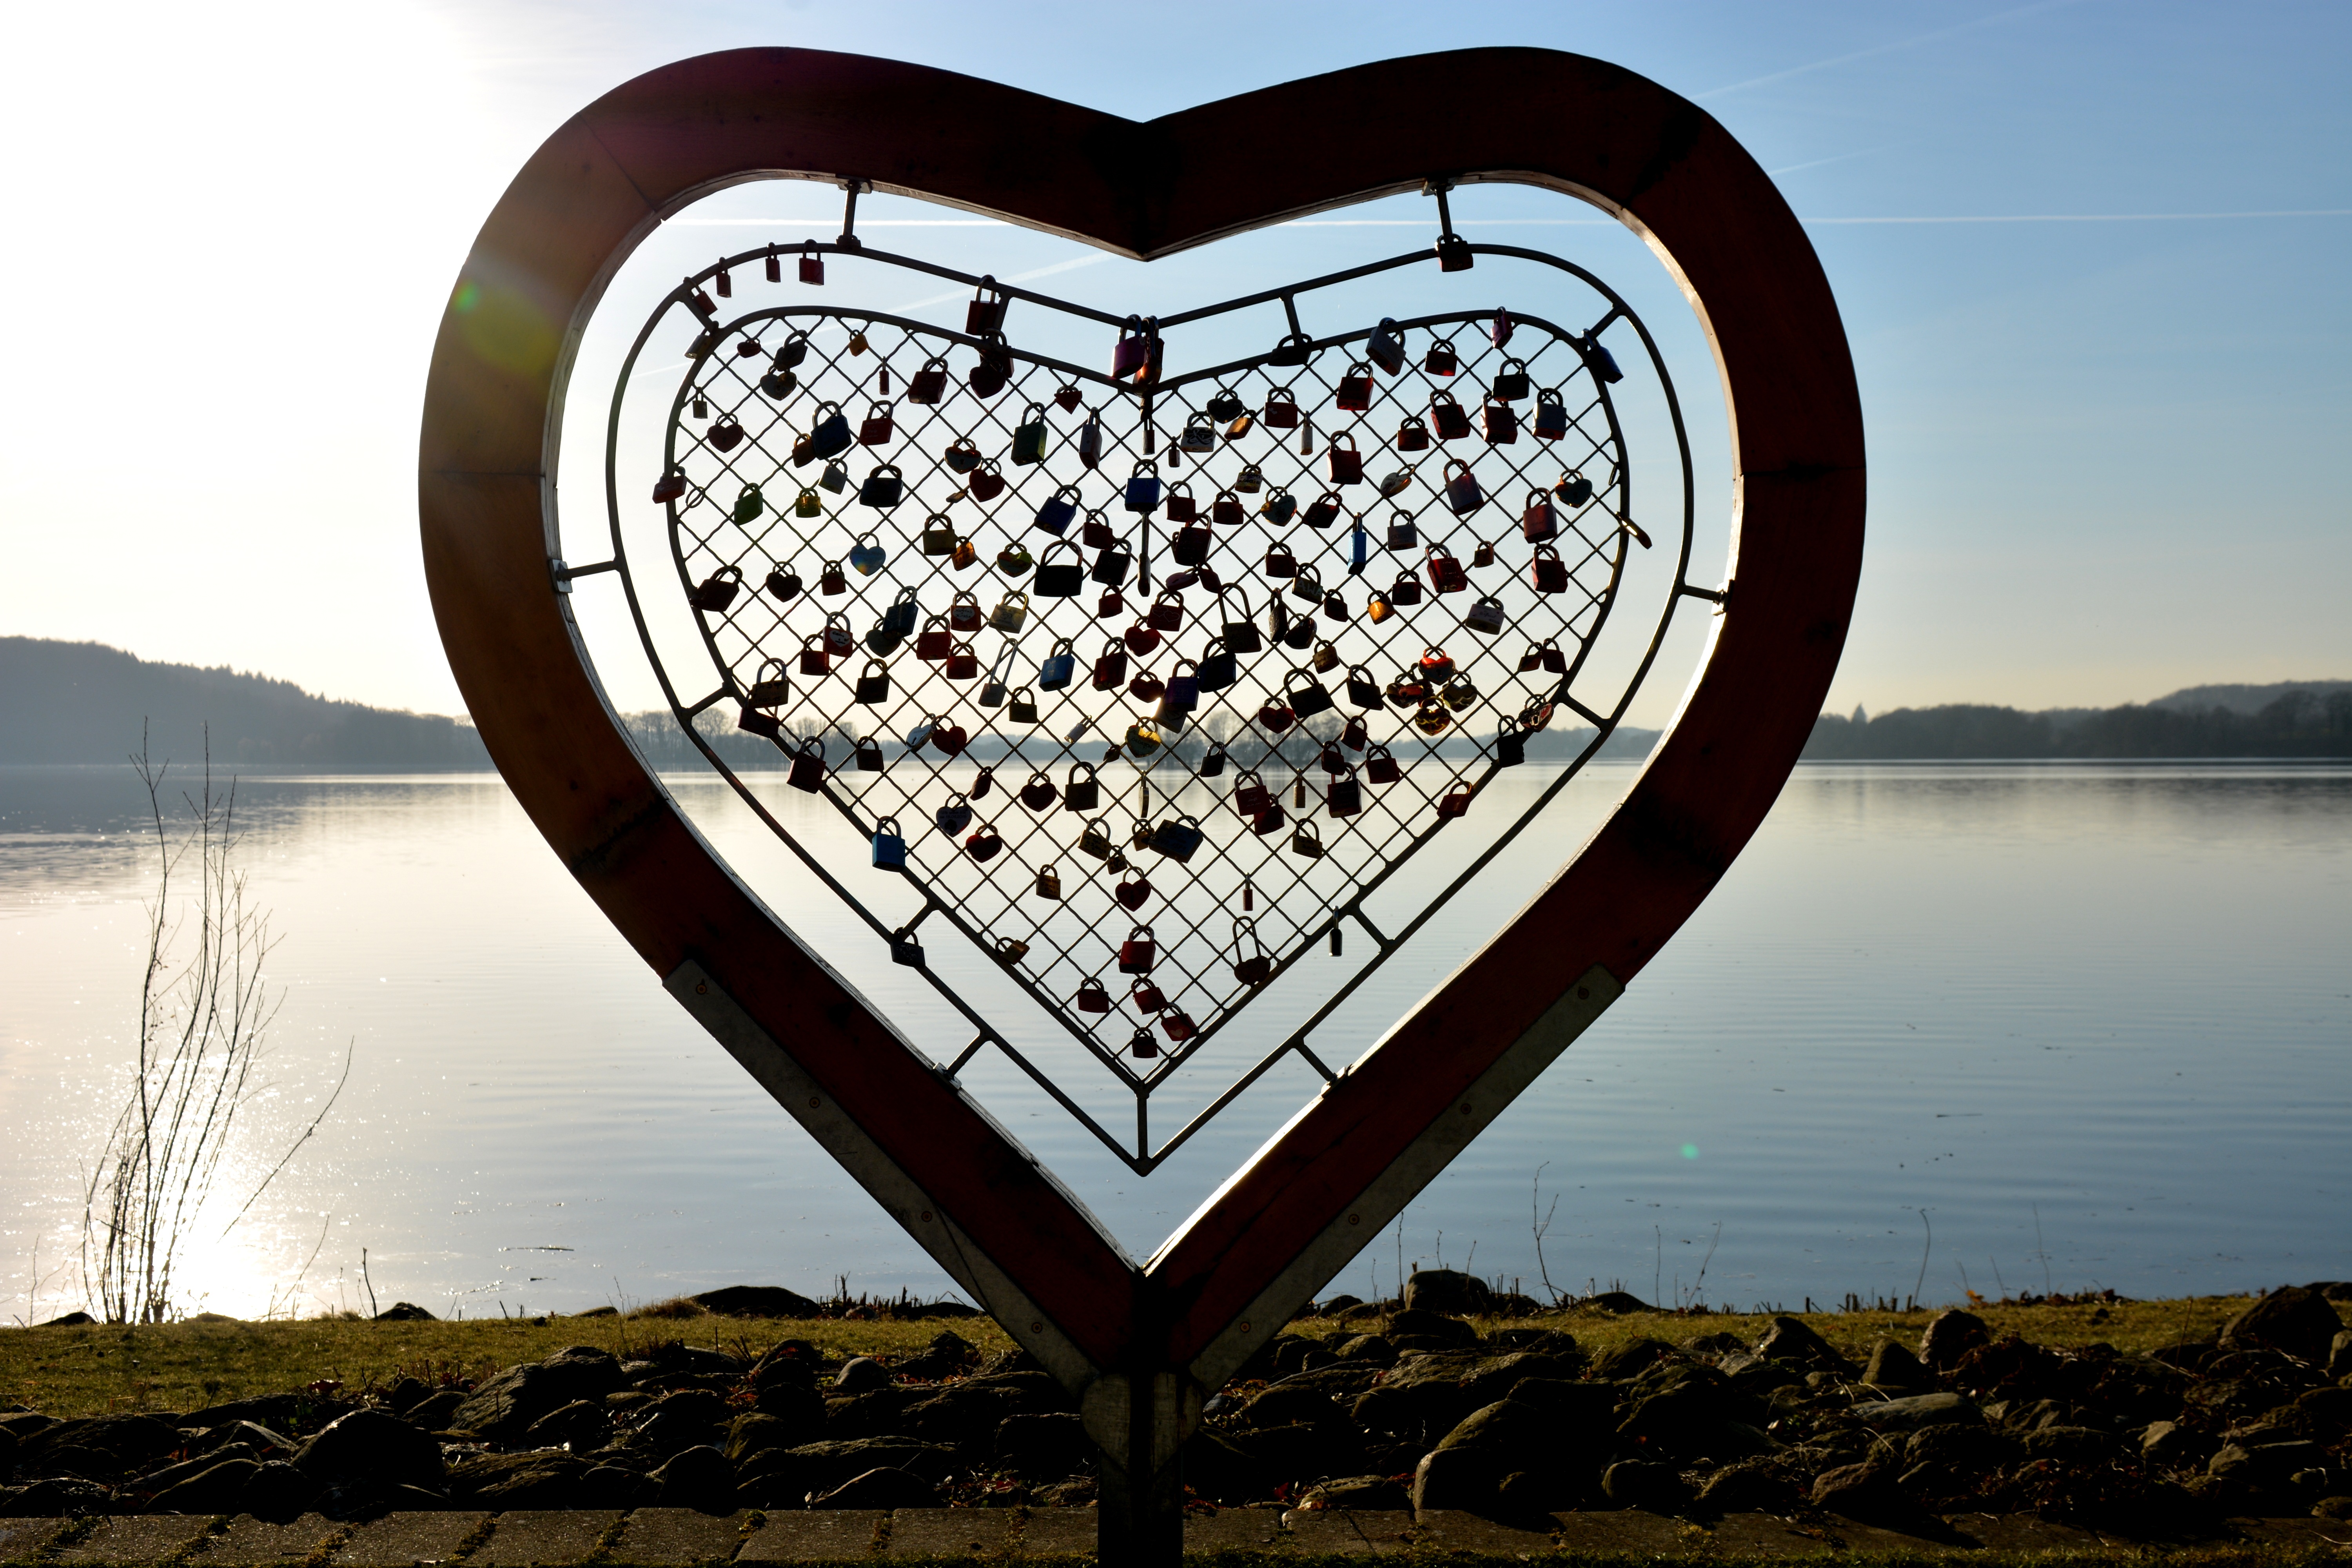
architecture, morning, love, heart, reflection, lakeside, art, symmetry, wide, organ, shape, emotion, love castle